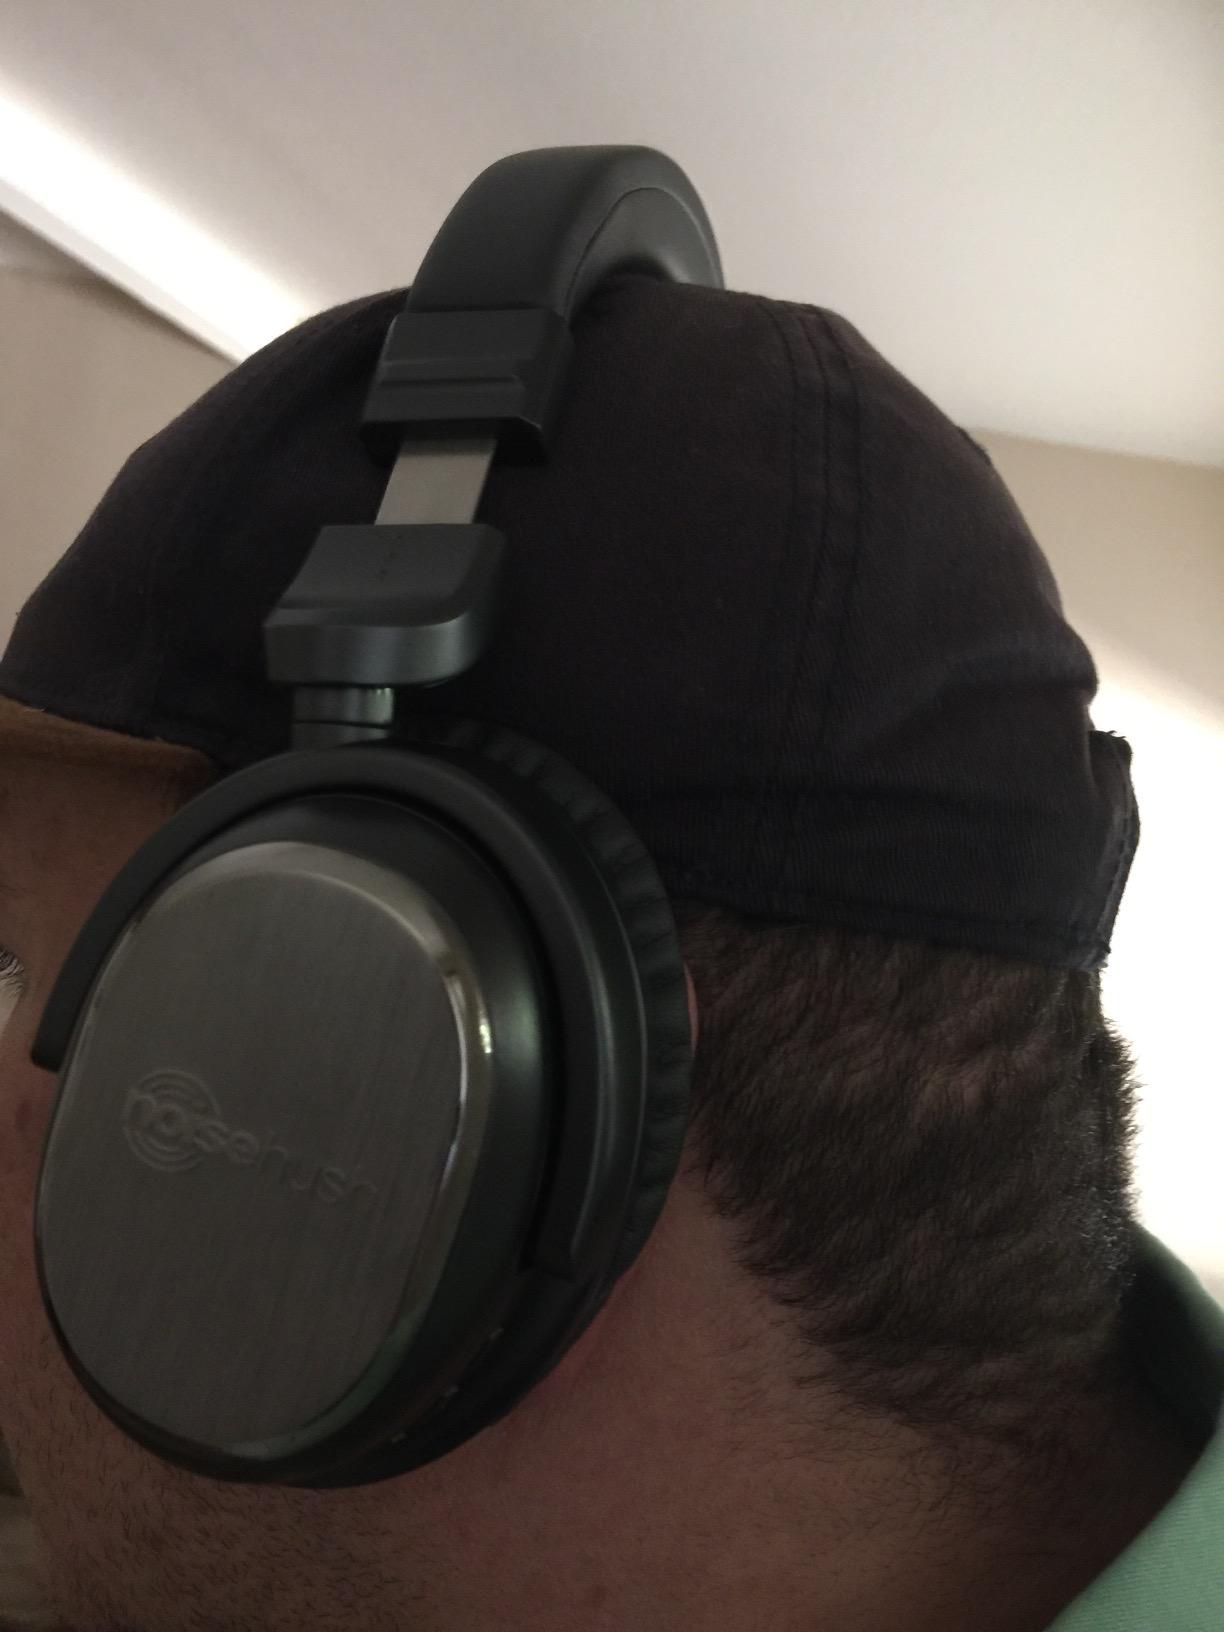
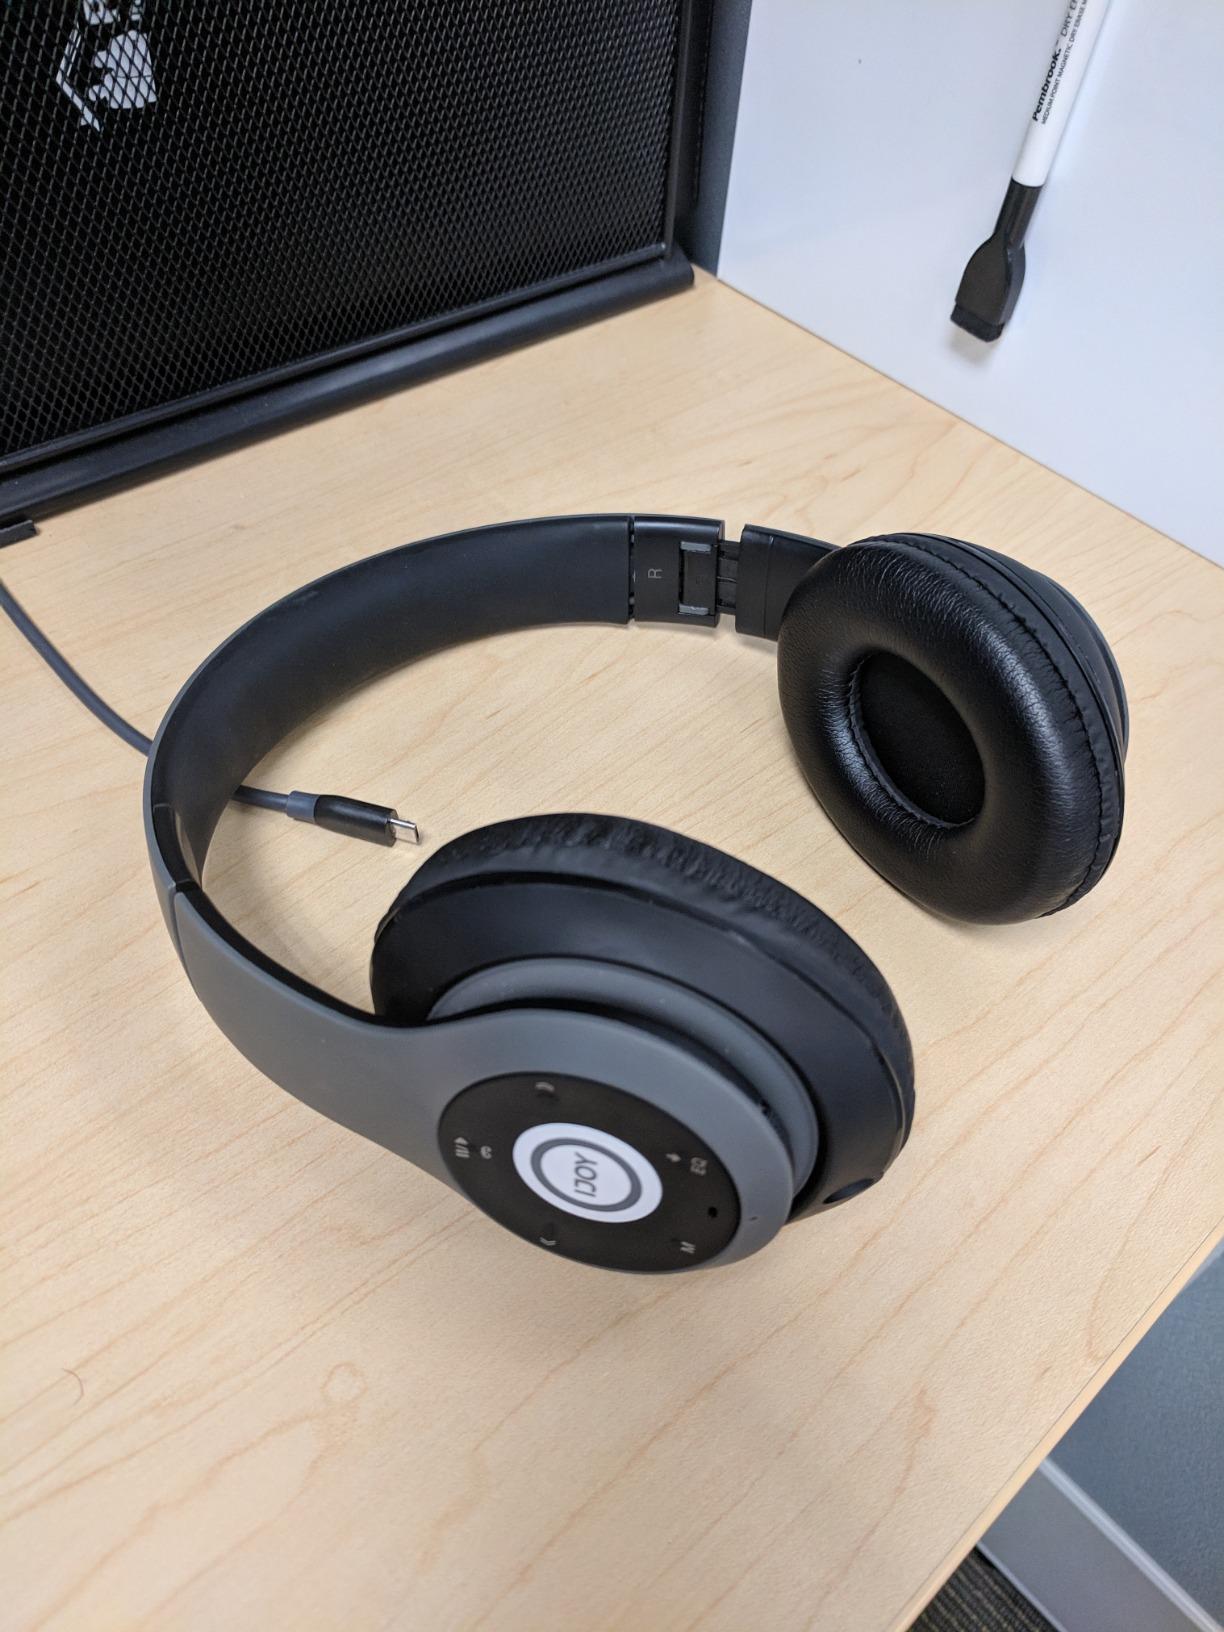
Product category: headphones
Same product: no